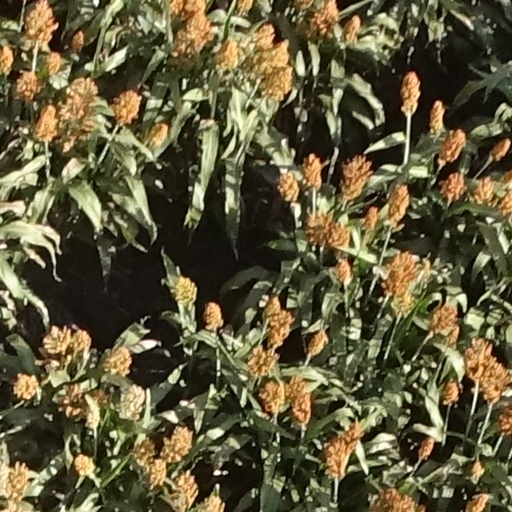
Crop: sorghum